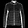
Label: Coat